Subramaniasamy Temple, Ettukkudi

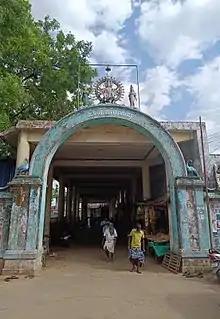
Entrance arch

The MURUGAN Temple in a Murugan temple located at Ettukkudi in Nagapattinam district in Tamil Nadu, India.